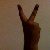
The image shows a hand gesture representing the number 2 in Indian Sign Language.